Xue Tao

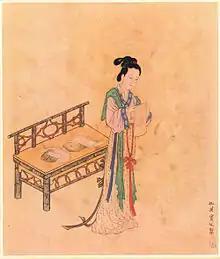
Xue Tao's portrait by Qiu Ying

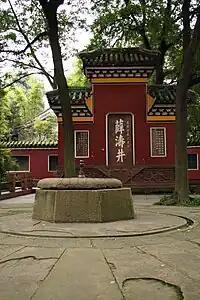
Xue Tao Well in Wangjianglou Park, Chengdu.

Xue Tao, courtesy name Hongdu was a courtesan and poet during the Tang dynasty. She was regarded as one of "the four great female poets of the Tang Dynasty" along with Yu Xuanji, Li Ye and Liu Caichun.